Milton, New South Wales

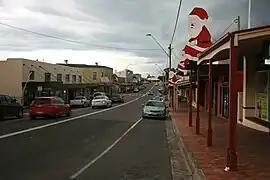
The Princes Highway as it passes through Milton

Milton is a village in the South Coast region of New South Wales, Australia, within the City of Shoalhaven. It was founded in 1860, named after the property of post master George Knight and became an important regional centre during the 19th Century. Today, Milton remains one of the two main commercial centres of the Milton-Ulladulla district, with a population at the of 1,663. It is a popular stopping place for travellers on the Princes Highway which runs through the centre of town. In recent years, Milton has undergone a resurgence largely influenced by the local tourism industry and an influx of residents to the district seeking a seachange. Several new housing estates are being developed on the fringes of the village and new boutique stores, cafes and bed and breakfast type businesses have located in the town.